Corentin Tolisso

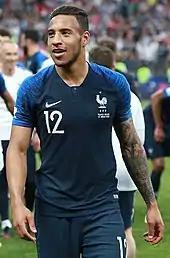
Tolisso with France at the 2018 FIFA World Cup Final

Though born in France, and having represented the nation at various youth levels, including the U21 side with whom he was the captain, Tolisso was also eligible to represent Togo through his paternal lineage. In 2016, Togo manager Claude Le Roy revealed that he would try to convince Tolisso to represent the nation instead of France. Tolisso had previously acknowledged his ties to Togo but was loyal to France, stating that "I was born here and grew up here."